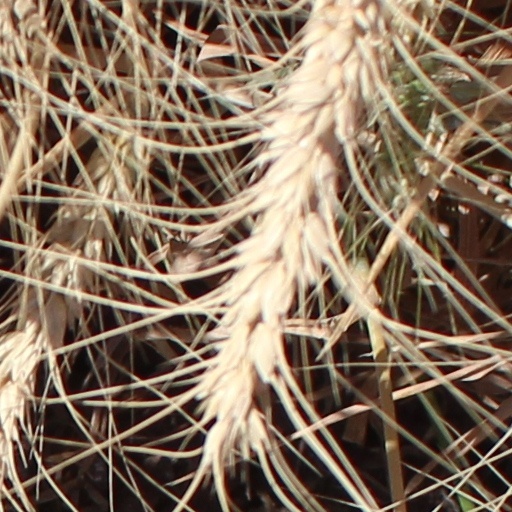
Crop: wheat